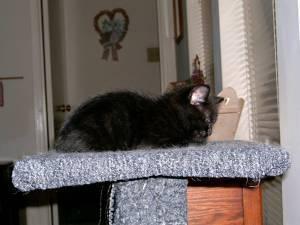
Bombay